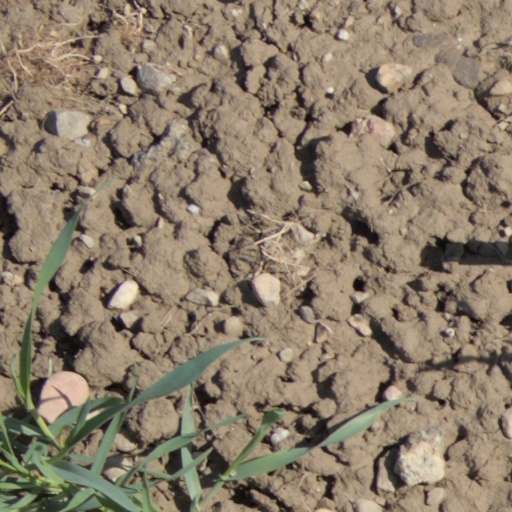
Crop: wheat